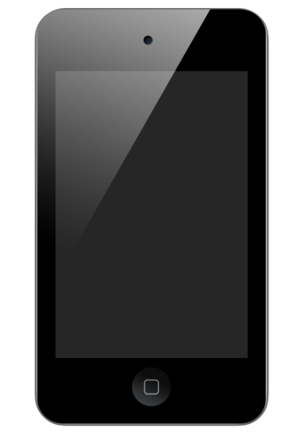
IPod Touch / Udgaver
iPod 4. generation
iPod Touch er en iPod-model fra år 2007, 2008, 2009 og 2010 med en 3,5" trykfølsom skærm og indbygget WiFi, som gør det muligt at udforske websider og YouTube. Den kan fås med 8, 32 og 64 GB. 16 GB-modellen bliver ikke længere produceret.